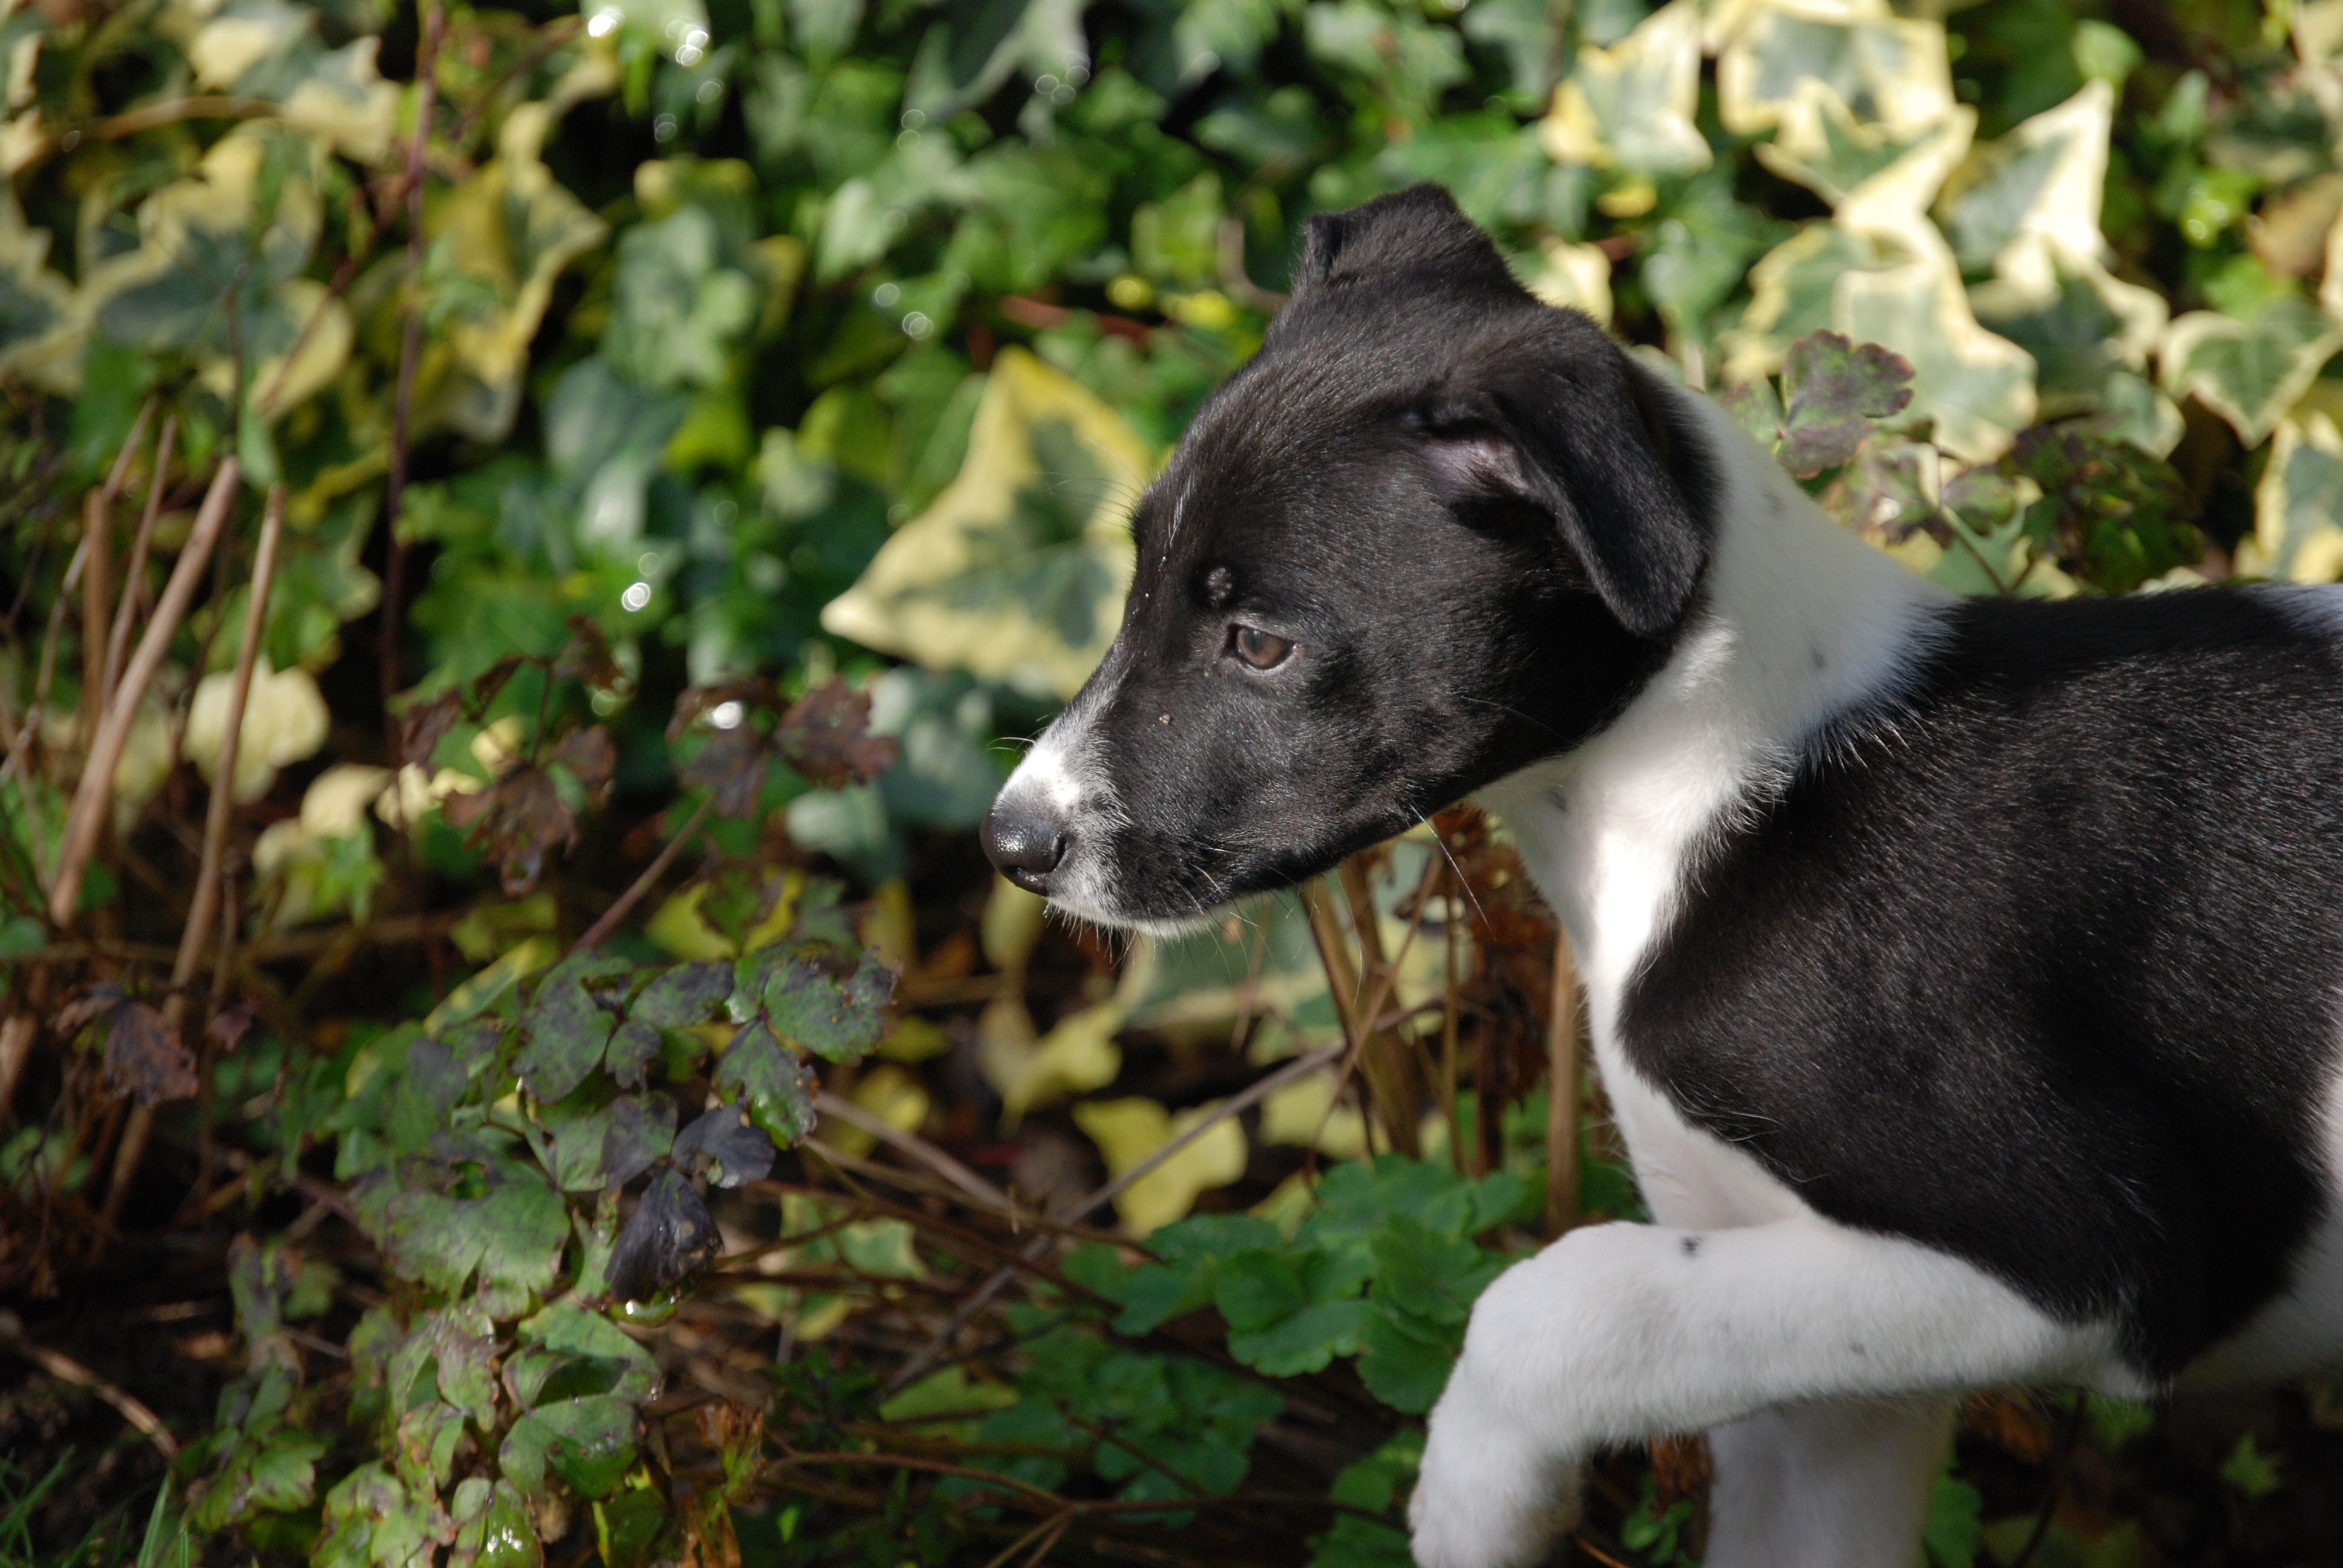
white, puppy, dog, canine, pet, mammal, black, hound, sports, stalking, vertebrate, whippet, patterdale terrier, dog like mammal, carnivoran, animal sports, dog sports, italian greyhound, lurcher